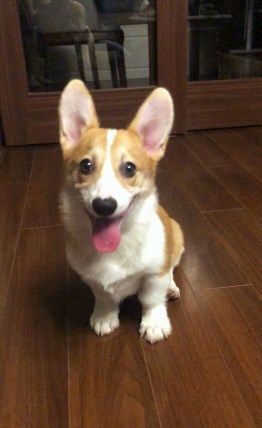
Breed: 2909-n000116-Cardigan